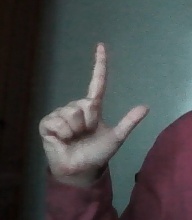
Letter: laam